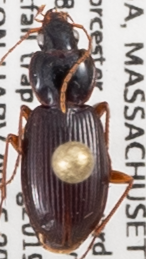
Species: Synuchus impunctatus
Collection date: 2019-08-13
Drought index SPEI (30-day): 0.39
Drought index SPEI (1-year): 1.28
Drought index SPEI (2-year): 2.09